Casualty series 35

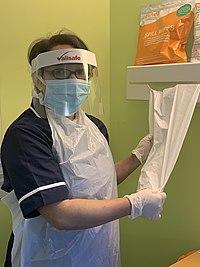
Characters used PPE, as worn by a nurse ("pictured"), as their costume.

Production protocols were enforced to maintain the safety of the cast and crew. Additionally, the physical distancing measures enforced by the British government were adhered to. The measures require cast and crew to maintain a two-metre distance at all times. Preece told Sophie Dainty of "Digital Spy" that this was challenging as the show works on "close contact medicine, stunts and emotional exchanges", which was hard to film while adhering to physical distancing measures. To maintain distancing in scenes with multiple characters, plate shots were filmed. Each shot includes different actors, stood distanced, and in post-production, the shots were edited together to make it appear like one shot. Green screens were also used to make actors appear closer together than they were allowed to be. Producer Mat McHale confirmed that the difference would not be noticeable on-screen. Preece reiterated this and promised that the show had not "comprised" on its quality as a result of changes to filming.